The Operational Art of War II: Modern Battles 1956–2000

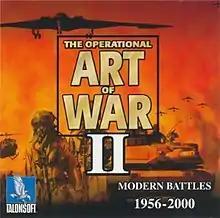

The Operational Art of War II: Modern Battles 1956–2000 is a 1999 computer wargame developed and published by TalonSoft. It is the second game in the "Operational Art of War" series.